Chup: Revenge of the Artist

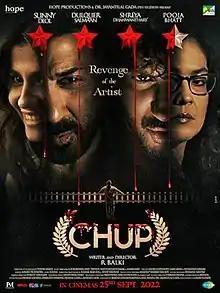
Theatrical release poster

Chup: Revenge of the Artist is a 2022 Indian Hindi-language psychological crime thriller film written and directed by R. Balki. Produced by Hope Production, it stars Sunny Deol, Dulquer Salmaan, Shreya Dhanwanthary and Pooja Bhatt. Set in Mumbai, the film focuses on a serial killer targeting corrupt film critics and a police officer assigned to catch the killer. "Chup" was released on 23 September 2022 to mixed reviews from critics.